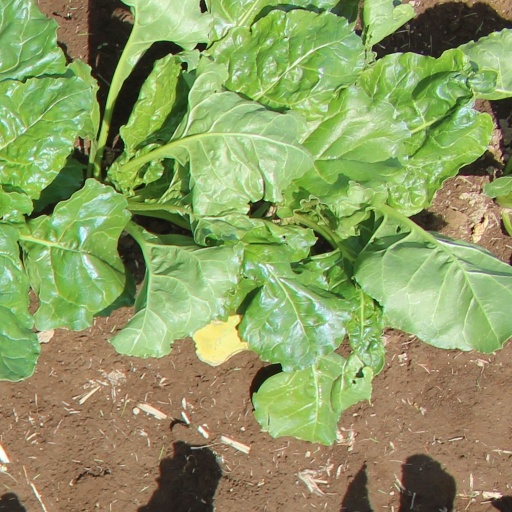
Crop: sugar beet